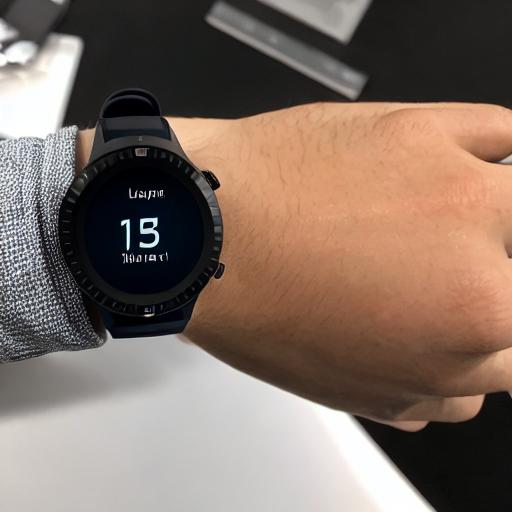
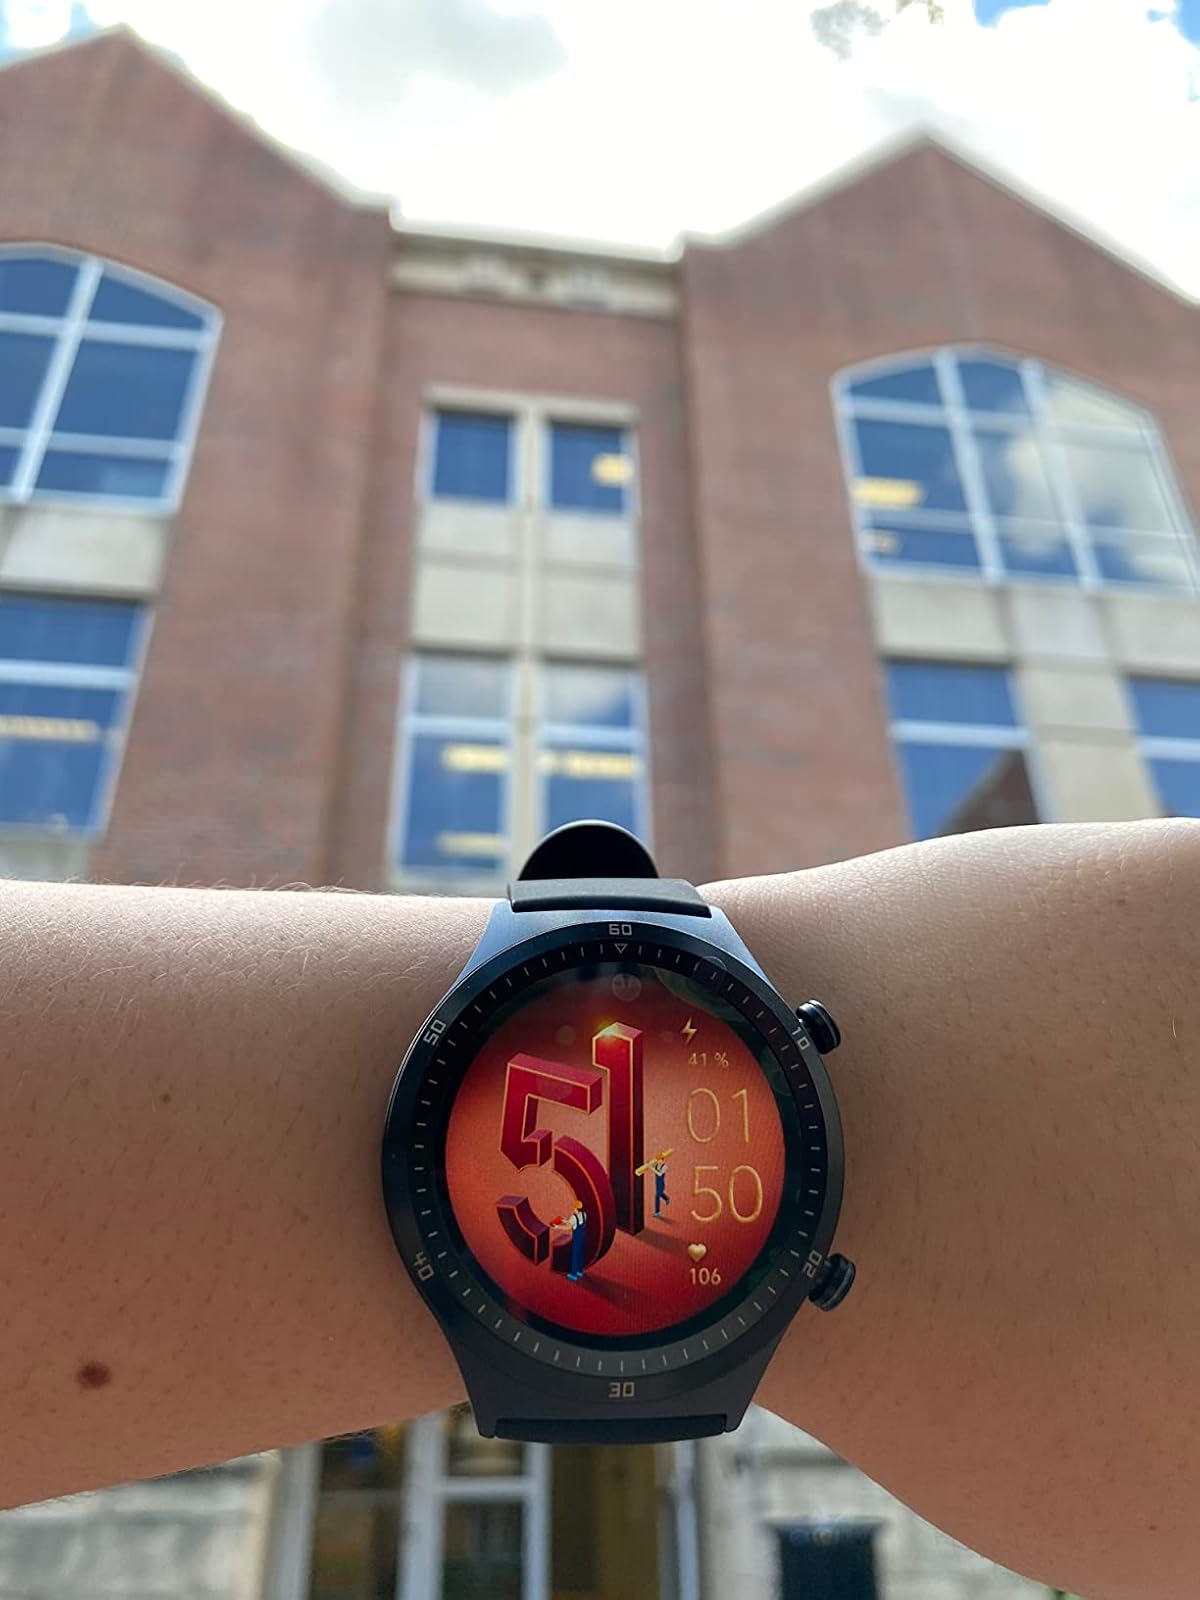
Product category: smartwatch
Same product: no